Jia Tanchun

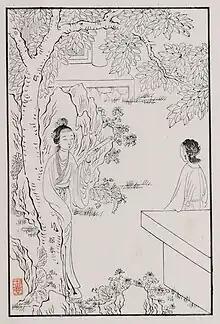
Jia Tanchun

Jia Tanchun (rendered Quest Spring in Chi-chen Wang's translation) is the younger half-sister of Jia Baoyu and a major character in the 18th century Chinese novel "Dream of the Red Chamber." She is the daughter of Jia Zheng and his concubine, Concubine Zhao. Tanchun is a very clever and capable person, once temporarily managing all household and economical affairs of the Rongguo Mansion when Wang Xifeng had a miscarriage. Despite this achievement, however, the fact she is the daughter of a concubine is still such a burden that she often claims Lady Wang, Baoyu's mother, as her own. Tanchun is also the "founder" of the White Crabapple Poetry Club, a private poetry club for the residents of Prospect Garden.